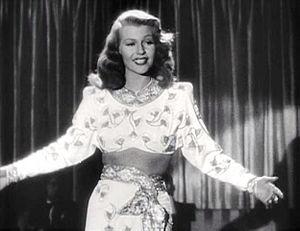
Un canon dans le domaine des arts visuels, ou canon esthétique, désigne une règle de proportions des dimensions des membres permettant d'obtenir une beauté idéale en sculpture et en peinture. Par extension, on désigne par canon de beauté les caractères considérés comme constituant la beauté à une certaine époque.
Un sex-symbol est une vedette symbolisant un certain idéal sexuel qu'il soit féminin ou masculin. Les sex-symbols sont perçus comme possèdant des qualités qui les rendent sexuellement attirants bien que celles-ci soient subjectives.
Rita Hayworth [ˈɹiːtə ˈheɪwɝθ], née Margarita Carmen Cansino le 17 octobre 1918 à New York et morte le 14 mai 1987 dans la même ville, est une actrice et danseuse américaine, d'origines espagnole, irlandaise et anglaise.